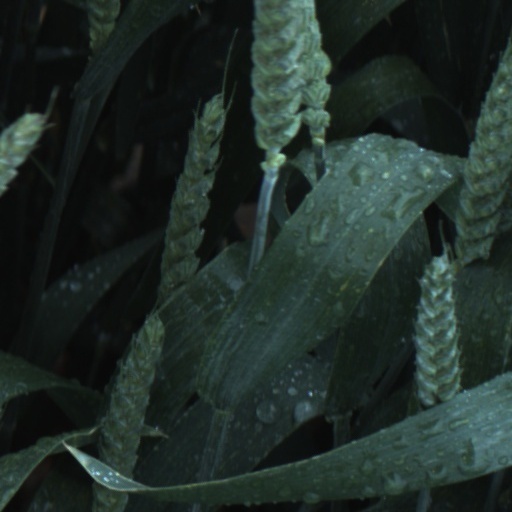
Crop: wheat